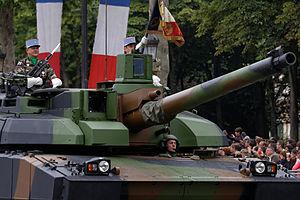
Défilé du 14 juillet 2014 sur les Champs-Élysées à Paris. Troupes motorisées.
Le char Leclerc est un char de combat français de troisième génération, fabriqué à l'arsenal de Roanne par Nexter — anciennement Giat Industries — jusqu'en juillet 2008. Il a été nommé en l'honneur du maréchal Leclerc.